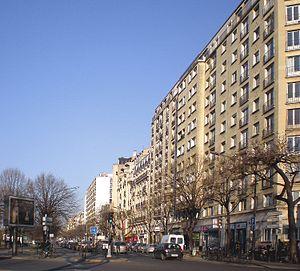
Boulevard de la Bastille - Paris XII
Le boulevard de la Bastille est une voie du 12ᵉ arrondissement de Paris dans le quartier des Quinze-Vingts suivant le port de plaisance de Paris Arsenal.